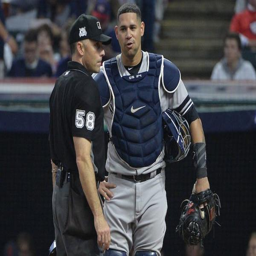
baseball player needs to improve his defense if sports team are to go deeper into the playoffs .